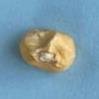
Maize quality: Bad